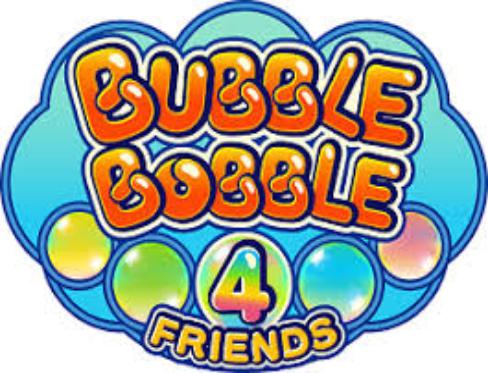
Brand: bobble
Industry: Clothes